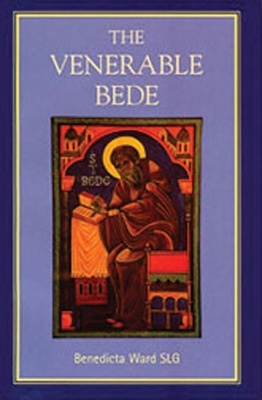
The Venerable Bede: Volume 169
From his remote Northumbrian monastery, Bede (673-735) exerted an enormous and enduring influence on the study of Scripture, history, mathematics, and Latin literature. This overview of his life and writings, first published in 1990, has now been revised in the light of the most recent scholarship. In it noted scholar Sister Benedicta Ward introduces Bede and analyzes his works and the traditions and events which gave form to his thought. Author: Benedicta Ward Publisher: Liturgical Press Published: 01/01/2007 Pages: 160 Binding Type: Paperback Weight: 0.50lbs Size: 8.40h x 5.48w x 0.47d ISBN: 9780879074692 About the Author Ward, Benedicta: - Benedicta Ward is Reader in the History of Christian Spirituality in the University of Oxford. Her most recent book is Anselm of Canterbury: His Life and Legacy (SPCK 2009). She is a member of the Anglican monastic community of the Sisters of the Love of God. This title is not returnable
Brand: Liturgical Press
Category: Religious & Ceremonial